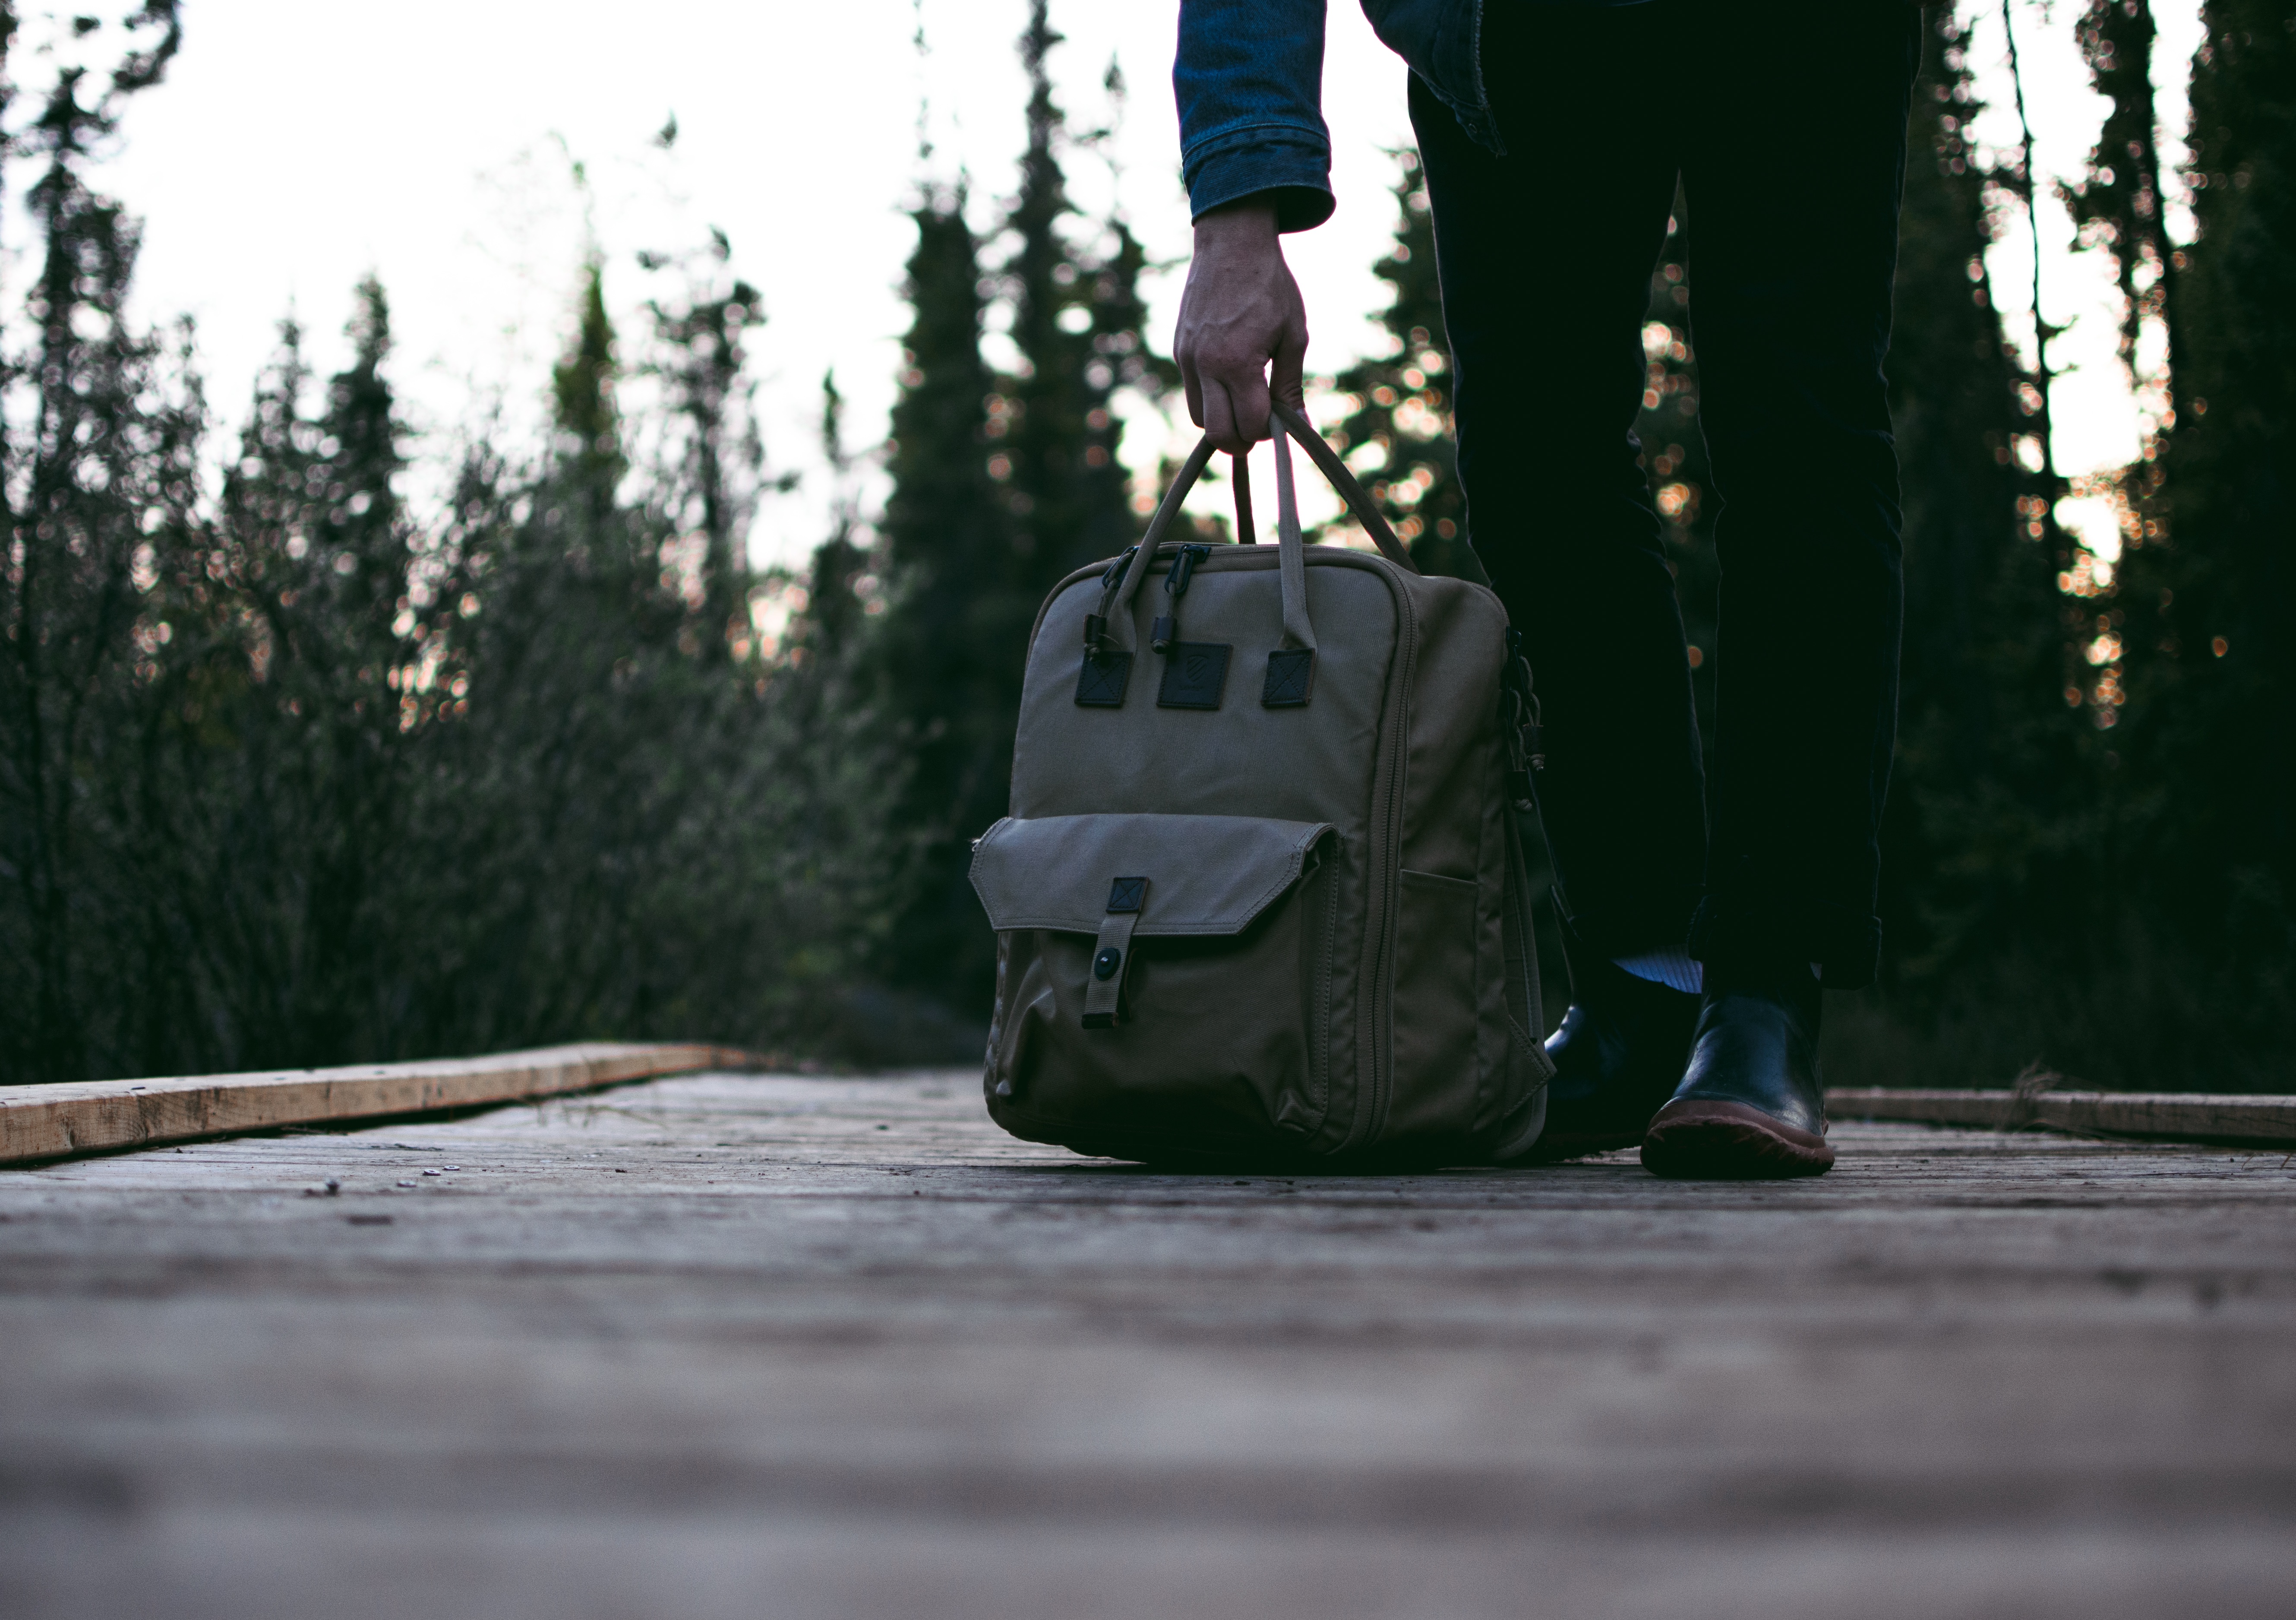
snow, vehicle, weather, photograph